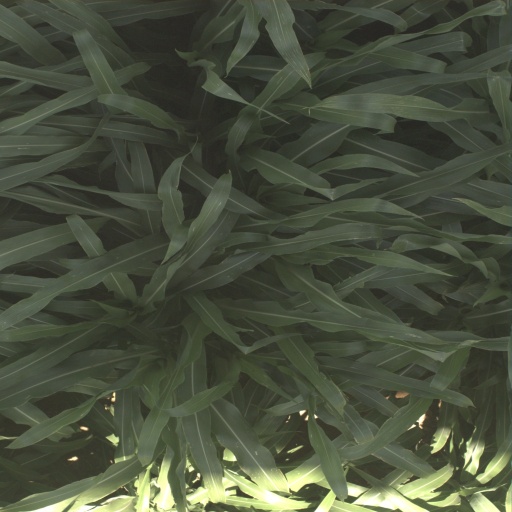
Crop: sorghum